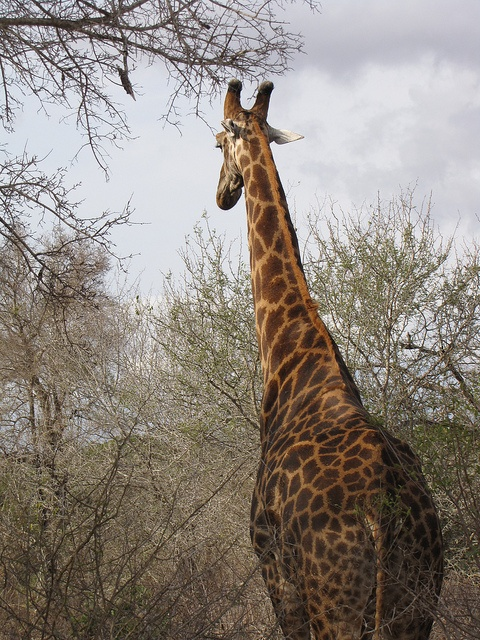
A very large giraffe standing amongst multiple trees.
A giraffe stands tall among the dry trees.
A giraffe standing under a tree in the shade.
A large giraffe among a bunch of trees.
A giraffe standing upright among a small group of trees.